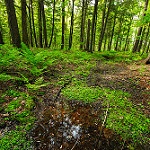
Label: forest